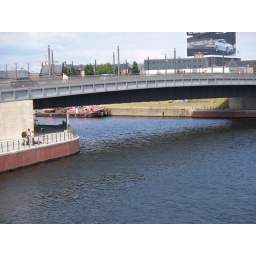
The Spree meets another river here. There's a barge in the distance, under the bridge